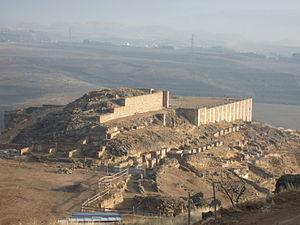
Le forum d'Augusta Bilbilis avec à sa base le temple
Augusta Bilbilis était une cité celtibère et romaine dans la province de Tarraconaise. La cité était située sur la colline de Bámbola au bord de la rivière Jalón, aujourd'hui près Calatayud dans la province de Saragosse.